Uffe Haagerup

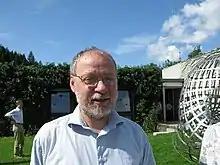
2008

Uffe Valentin Haagerup (19 December 1949 – 5 July 2015) was a mathematician from Denmark.